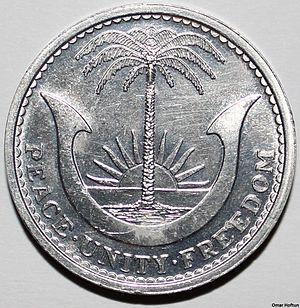
La livre du Biafra était la monnaie du Biafra, un État africain qui a existé de 1967 à 1970.